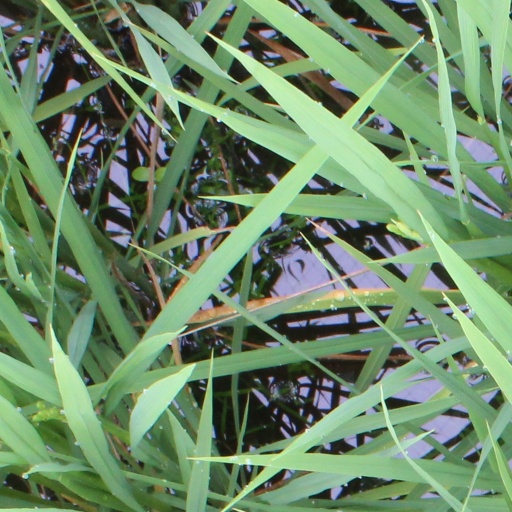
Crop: rice